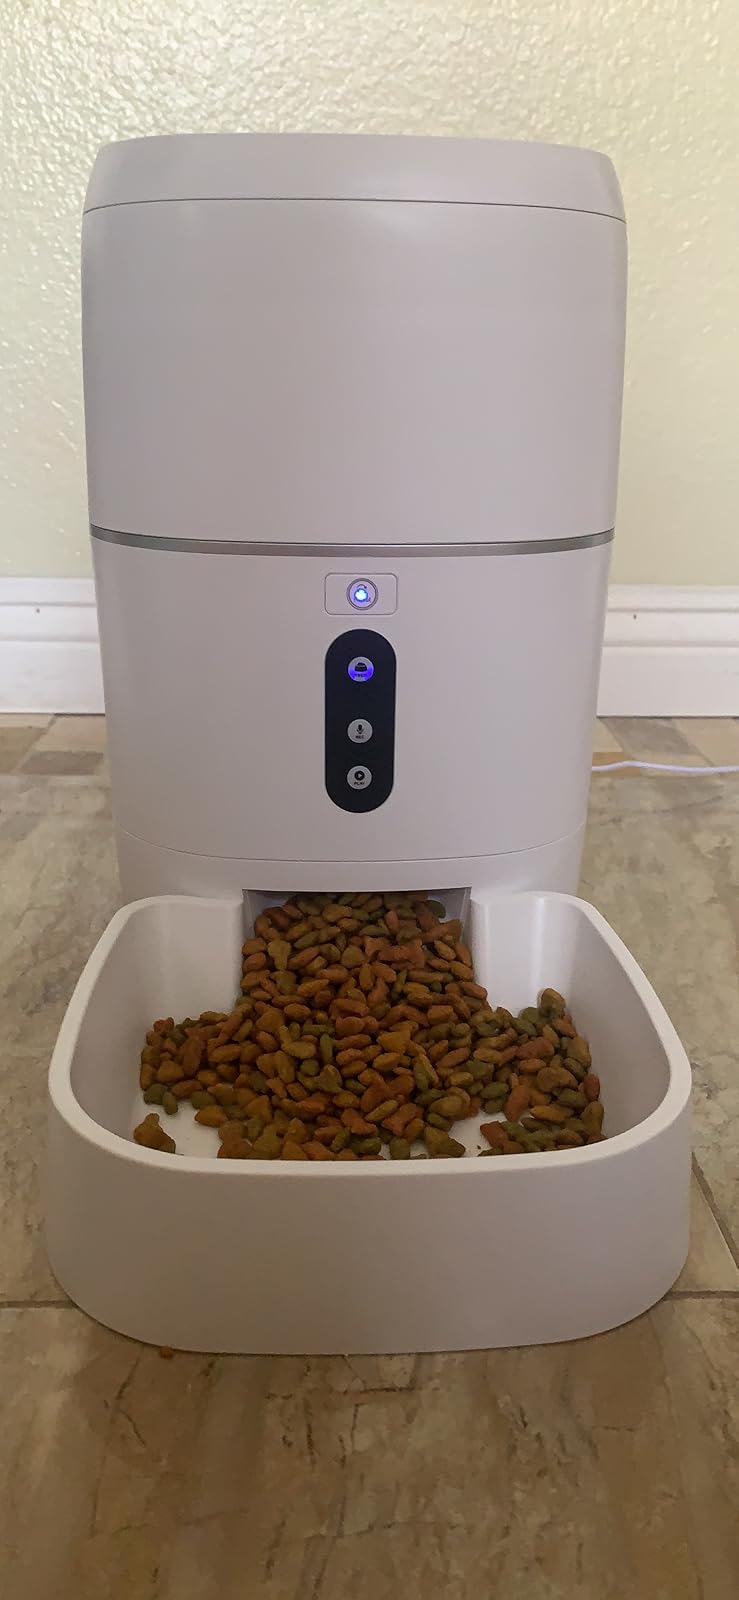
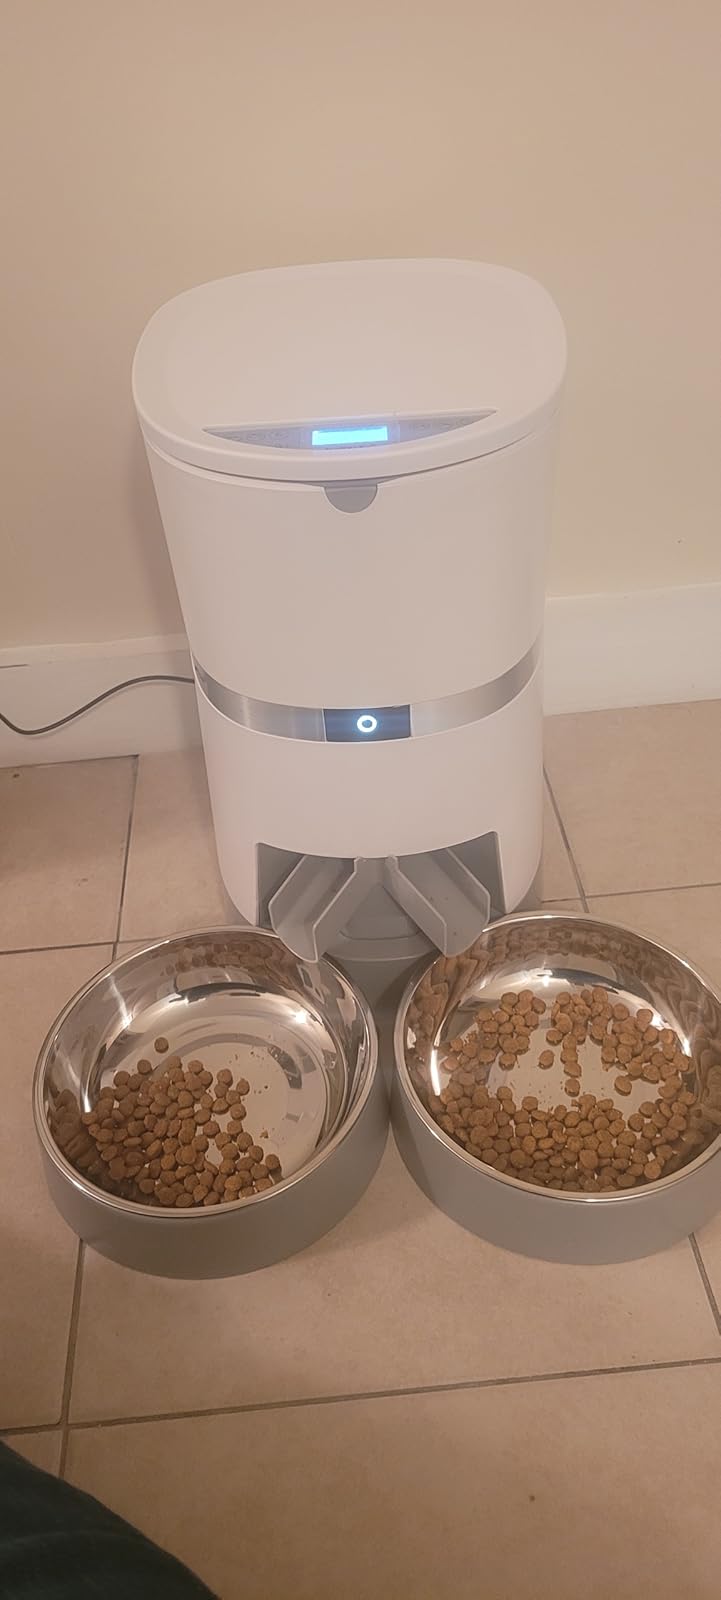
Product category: items_feeder
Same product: no